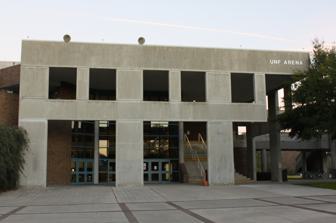
Building: UNF Arena
Country: United States of America
Year built: 1993
UNF Arena Location 11852 University of North Florida Drive Jacksonville, Florida 32224 Coordinates 30°16′24″N 81°30′28″W / 30.2734°N 81.5079°W / 30.2734; -81.5079 Owner University of North Florida Operator University of North Florida Capacity 6,300 (Graduation/Concerts) 5,800 (Basketball) Record attendance 6,155 Surface Hardwood Construction Broke ground September 23, 1991 Opened January 16, 1993 Construction cost $9.2 million ($19.4 million in 2023 dollars ) Tenants North Florida Ospreys : Men's and Women's Basketball, Women's Volleyball UNF Arena is a multi-purpose arena located on the campus of the University of North Florida in Jacksonville, Florida . It is home to the North Florida Ospreys men's and women's basketball and women's volleyball teams. It is also used for other events, such as concerts and graduation ceremonies, and has served as the site of the Orlando Magic franchise's training camp . It opened in 1993 and has a capacity of up to 6,300. In 2004 the Arena was used by the U.S. Men's and Women's Olympic teams. On September 2, 2008, the university announced plans for UNF Varsity Village. Upgrades will be on the existing locker rooms, athletics offices, scoreboard, and seating. Planned additions will include a video room, academic support area, and a hall of fame/recruiting lounge. On March 8, 2015, the UNF Arena attendance record was set as 6,155 fans watched North Florida defeat USC Upstate in the 2015 Atlantic Sun men's basketball tournament championship game. In the first round of the 2016 National Invitation Tournament , 6,011 fans saw the Ospreys fall to Florida , 97–68. UNF Arena from the outside UNF Arena during men's basketball practice UNF Arena lobby Fans storm the court after UNF defeated rival JU in 2014 A record crowd watched UNF win the 2015 A-Sun Tournament title UNF Arena underwent renovations in 2015, including a new center-hung video board See also List of NCAA Division I basketball arenas References